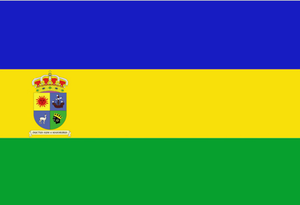
Les Afro-Boliviens sont une minorité originaire d'Afrique subsaharienne, habitant la Bolivie. Issus de l'histoire de la traite atlantique, ils sont surtout localisés dans les Yunga du département de La Paz où ils cultivent la coca.